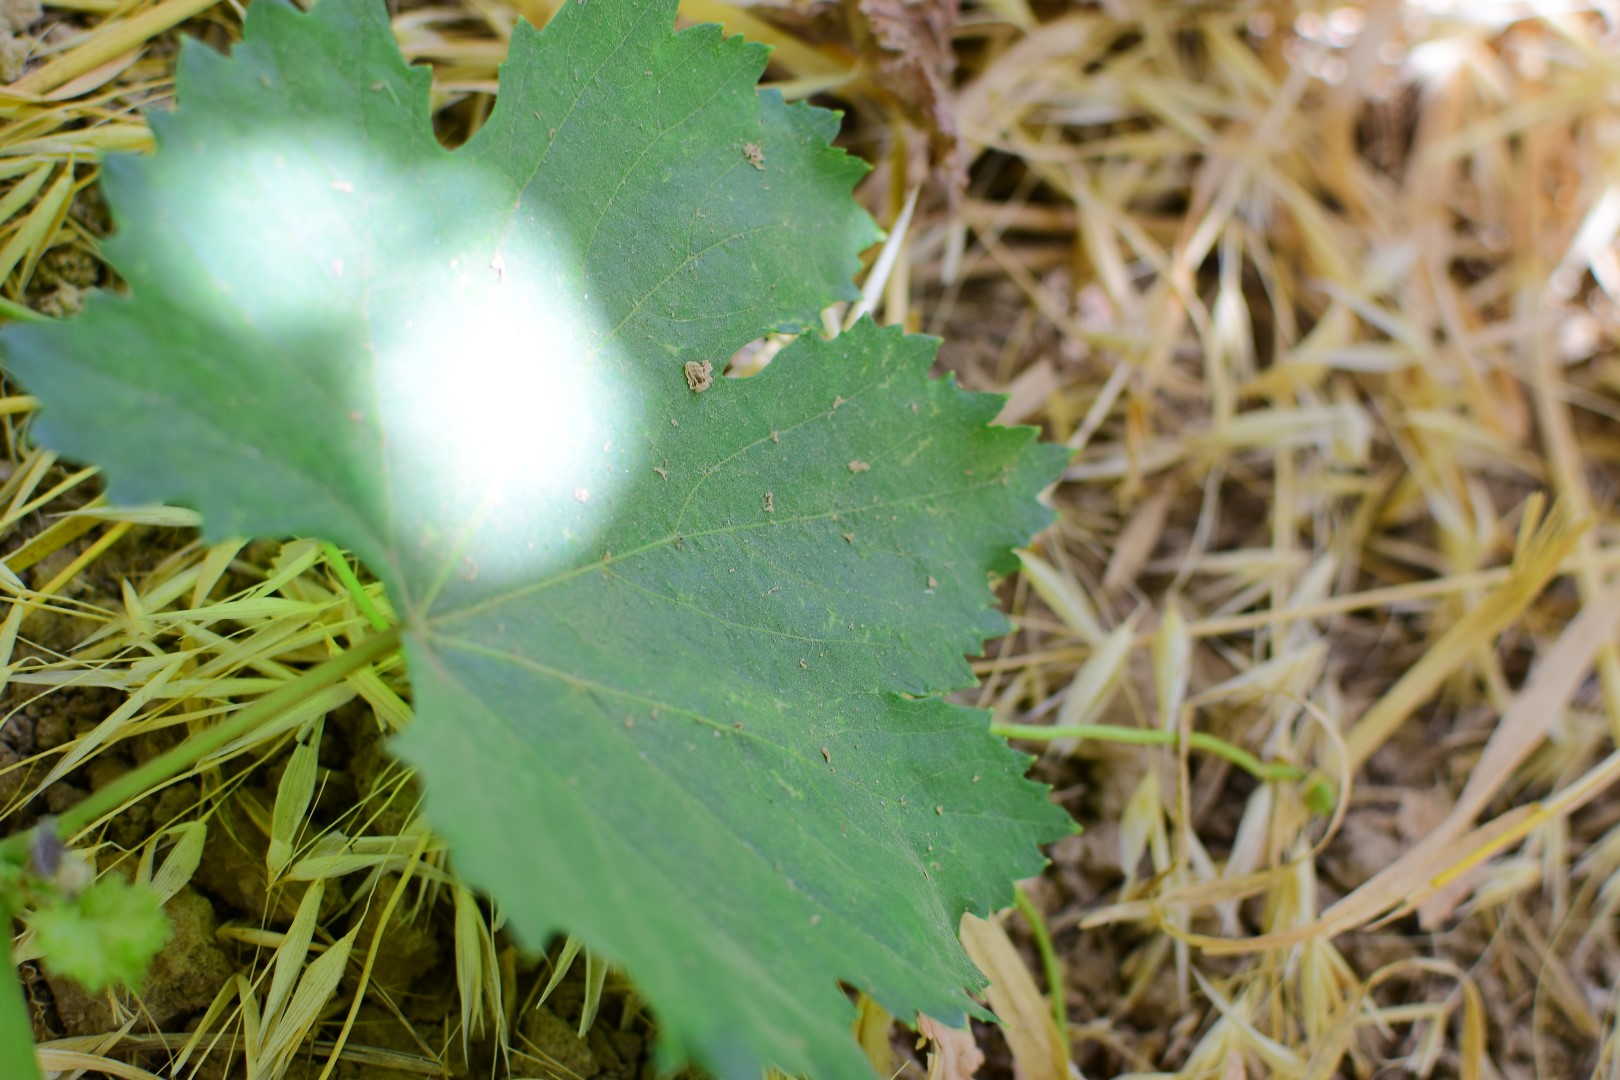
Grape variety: Kamali